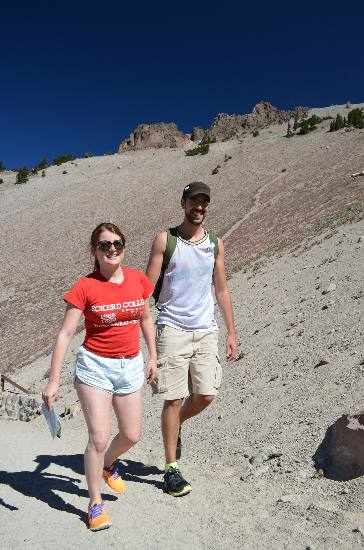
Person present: No